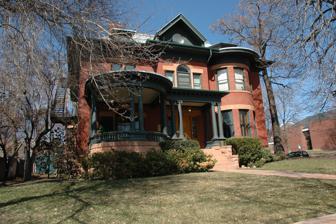
Building: Walter C. Lyne House
Country: United States of America
Year built: 1898
Historic building in Salt Lake City, Utah, U.S. United States historic place Walter C. Lyne House U.S. National Register of Historic Places Show map of Utah Show map of the United States Location 1135 E. South Temple St., Salt Lake City, Utah Coordinates 40°46′11″N 111°51′28″W / 40.76972°N 111.85778°W / 40.76972; -111.85778 Area less than one acre Built 1898 Built by Melton, Jasper N. Architectural style Colonial Revival, Georgian Revival NRHP reference No. 79003495 Added to NRHP March 9, 1979 The Walter C. Lyne House , at 1135 East South Temple St. in Salt Lake City, Utah , was built in 1898.  It was listed on the National Register of Historic Places in 1979. It was built for Walter C. Lyne, and is "considered to be the finest remaining work of Jasper N. Melton, a local builder who also designed the homes he built." References